Cacops

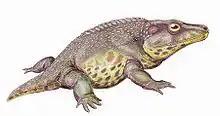
Restoration of "C. aspidephorus"

American paleontologist Samuel W. Williston used the details of the species "Cacops" "aspidephorus" to first describe its features. He noted: "The creature as mounted presents an almost absurd appearance, with its large head and pectoral region, absence of neck, and short tail" (pg. 279), reflected in the name "Cacops" (from Greek "kakos" "bad, ugly" and "ops" "face, look"). However, because of the poor preservation of specimens collected from the "Cacops" Bone Bed in Texas, other researchers who collected specimens from other localities have described many of "Cacops’" features with more certainty. Features that distinguish "Cacops" from other dissorophids include a large dorsal process of the quadrate and a shortened posterior skull.